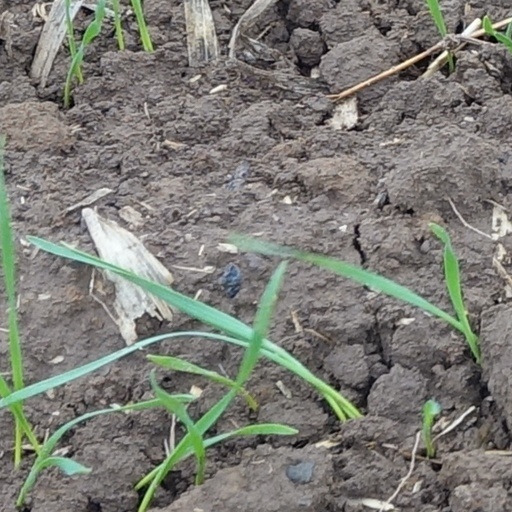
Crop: wheat